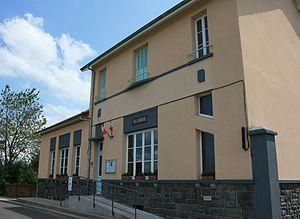
Mairie de Saint Hilaire les Monges
Saint-Hilaire-les-Monges est une commune française, située dans le département du Puy-de-Dôme en région Auvergne-Rhône-Alpes.